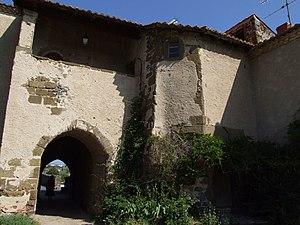
Chanteuges - Entrée du prieuré
Le prieuré de Chanteuges situé à Chanteuges, conserve l'ancienne église abbatiale dédiée à saint Marcellin, premier évêque d'Embrun, rattachée à l'abbaye de la Chaise-Dieu en 1137. Le prieuré est situé sur un rocher basaltique dominant l'Allier.